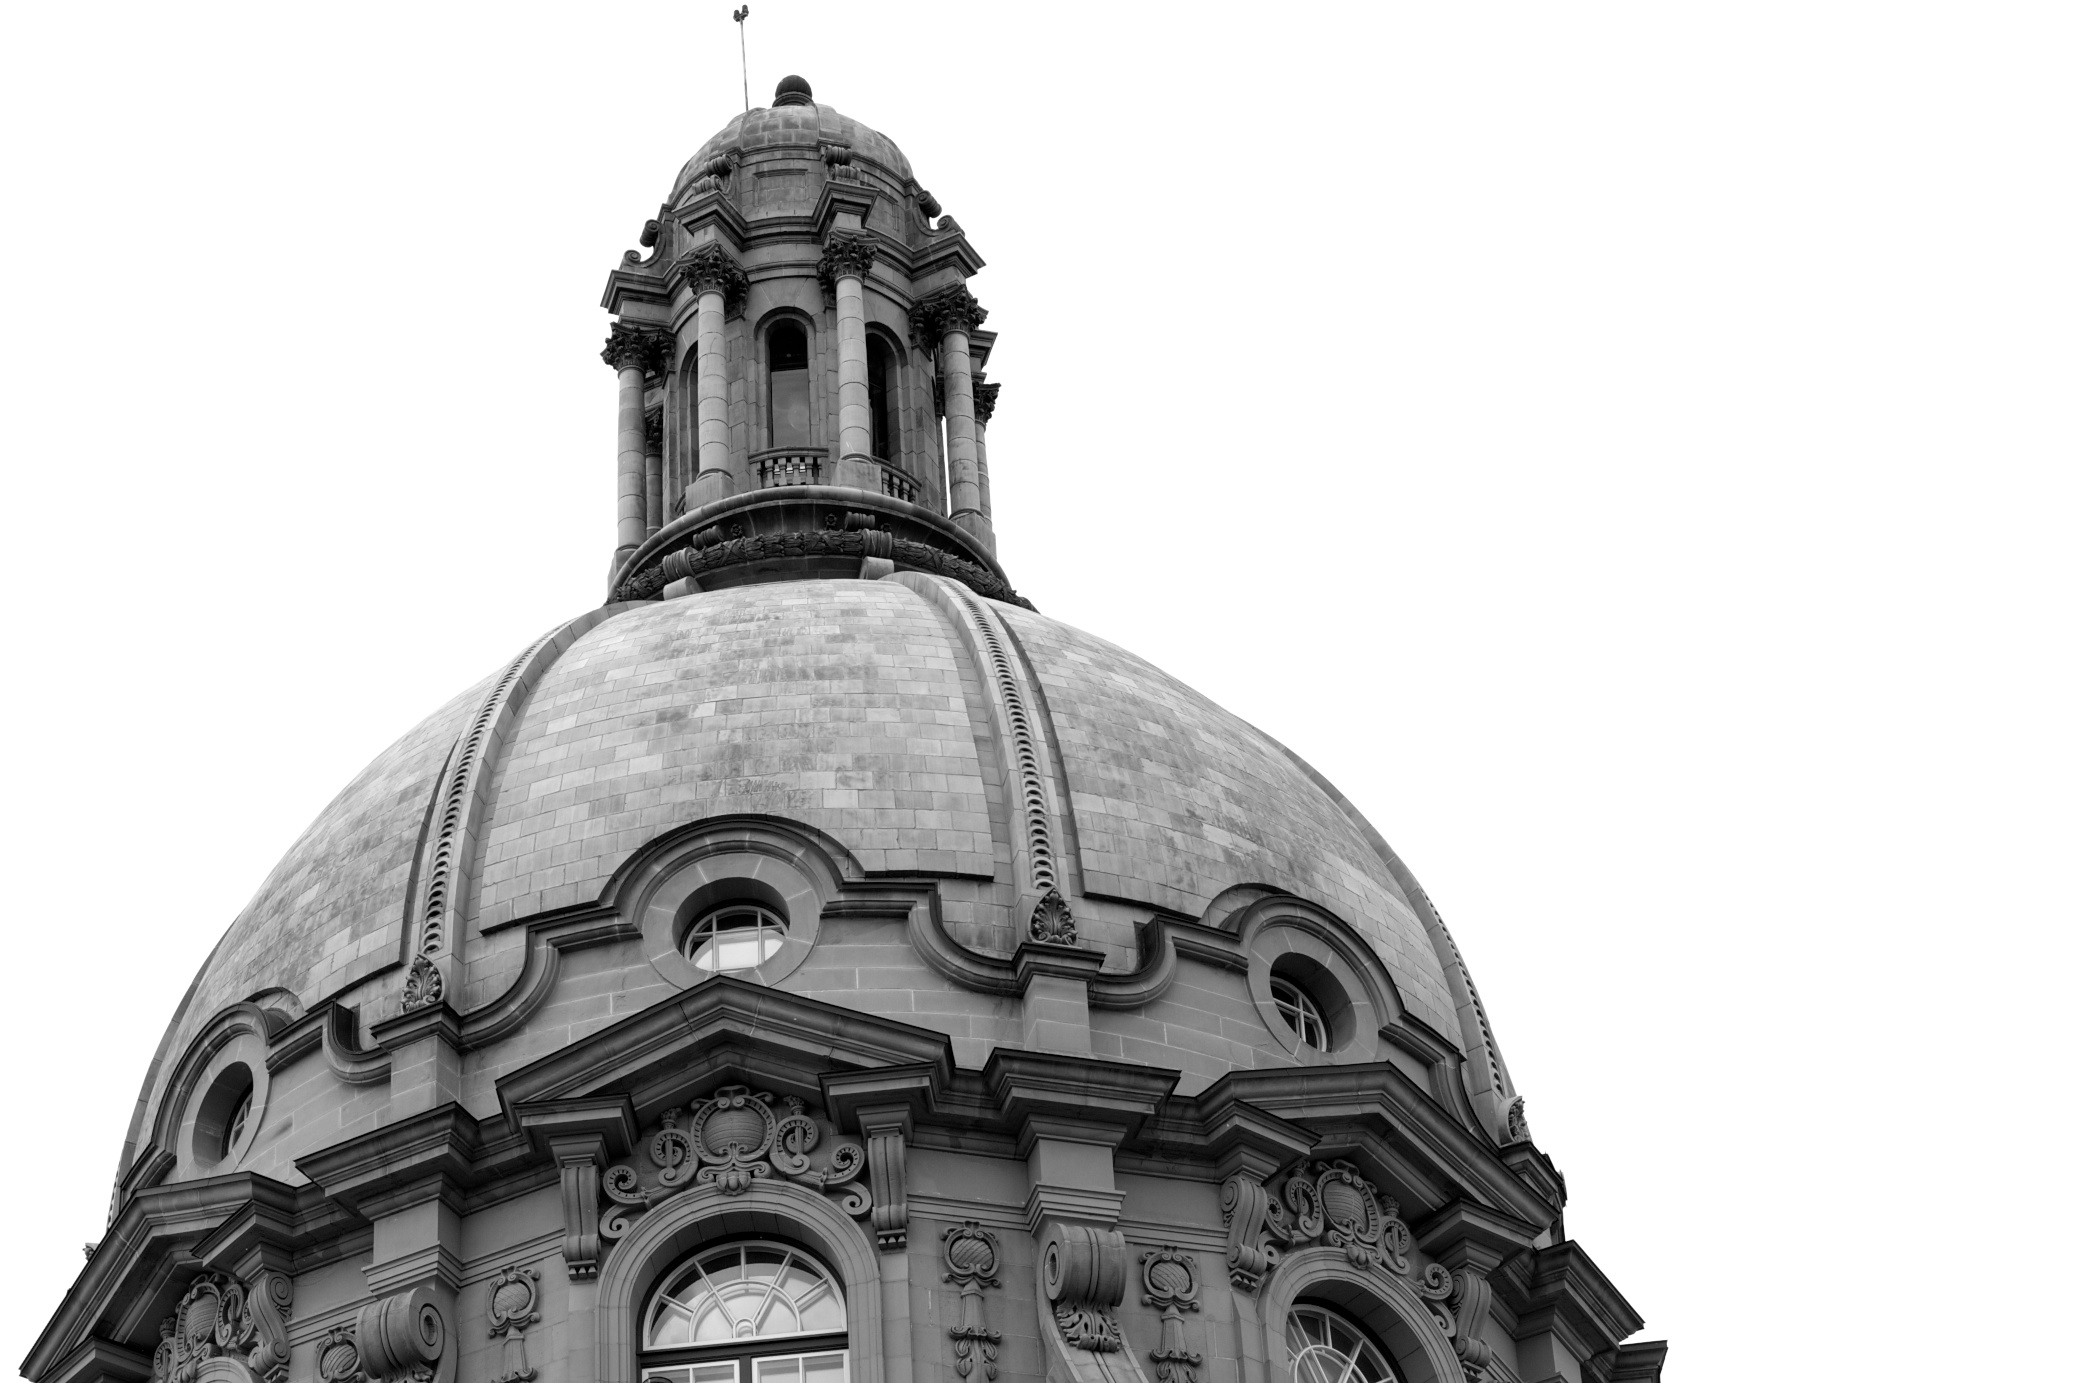
black and white, building, monument, statue, cathedral, chapel, place of worship, dome, edmonton, monochrome photography